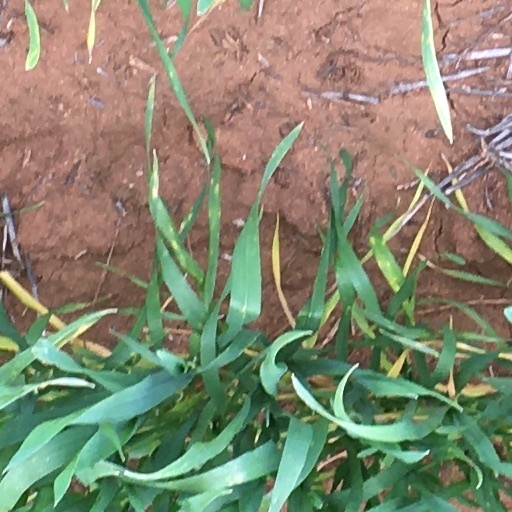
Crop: wheat